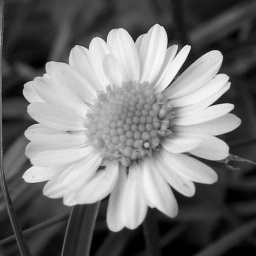
Daisy in black and white